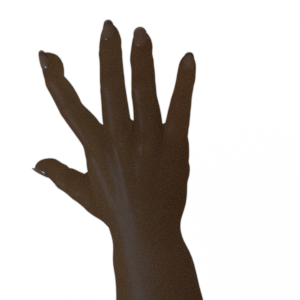
Label: paper